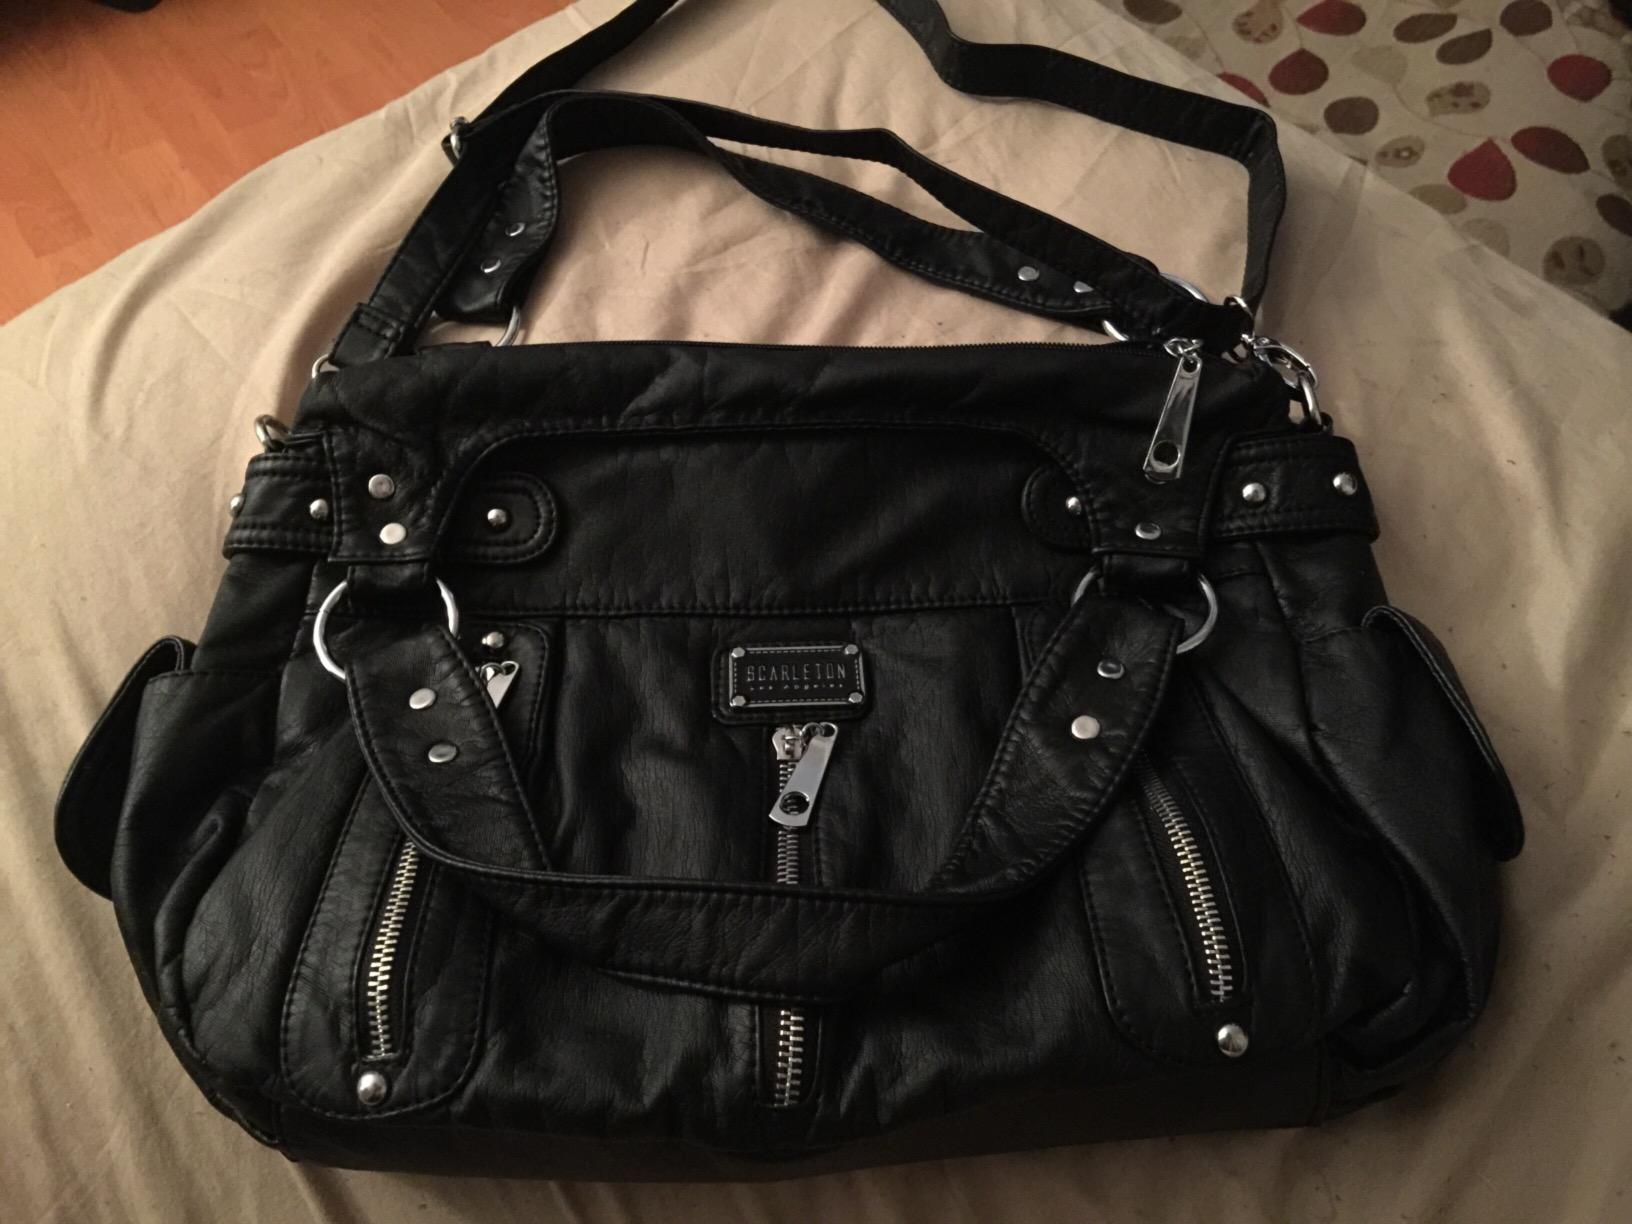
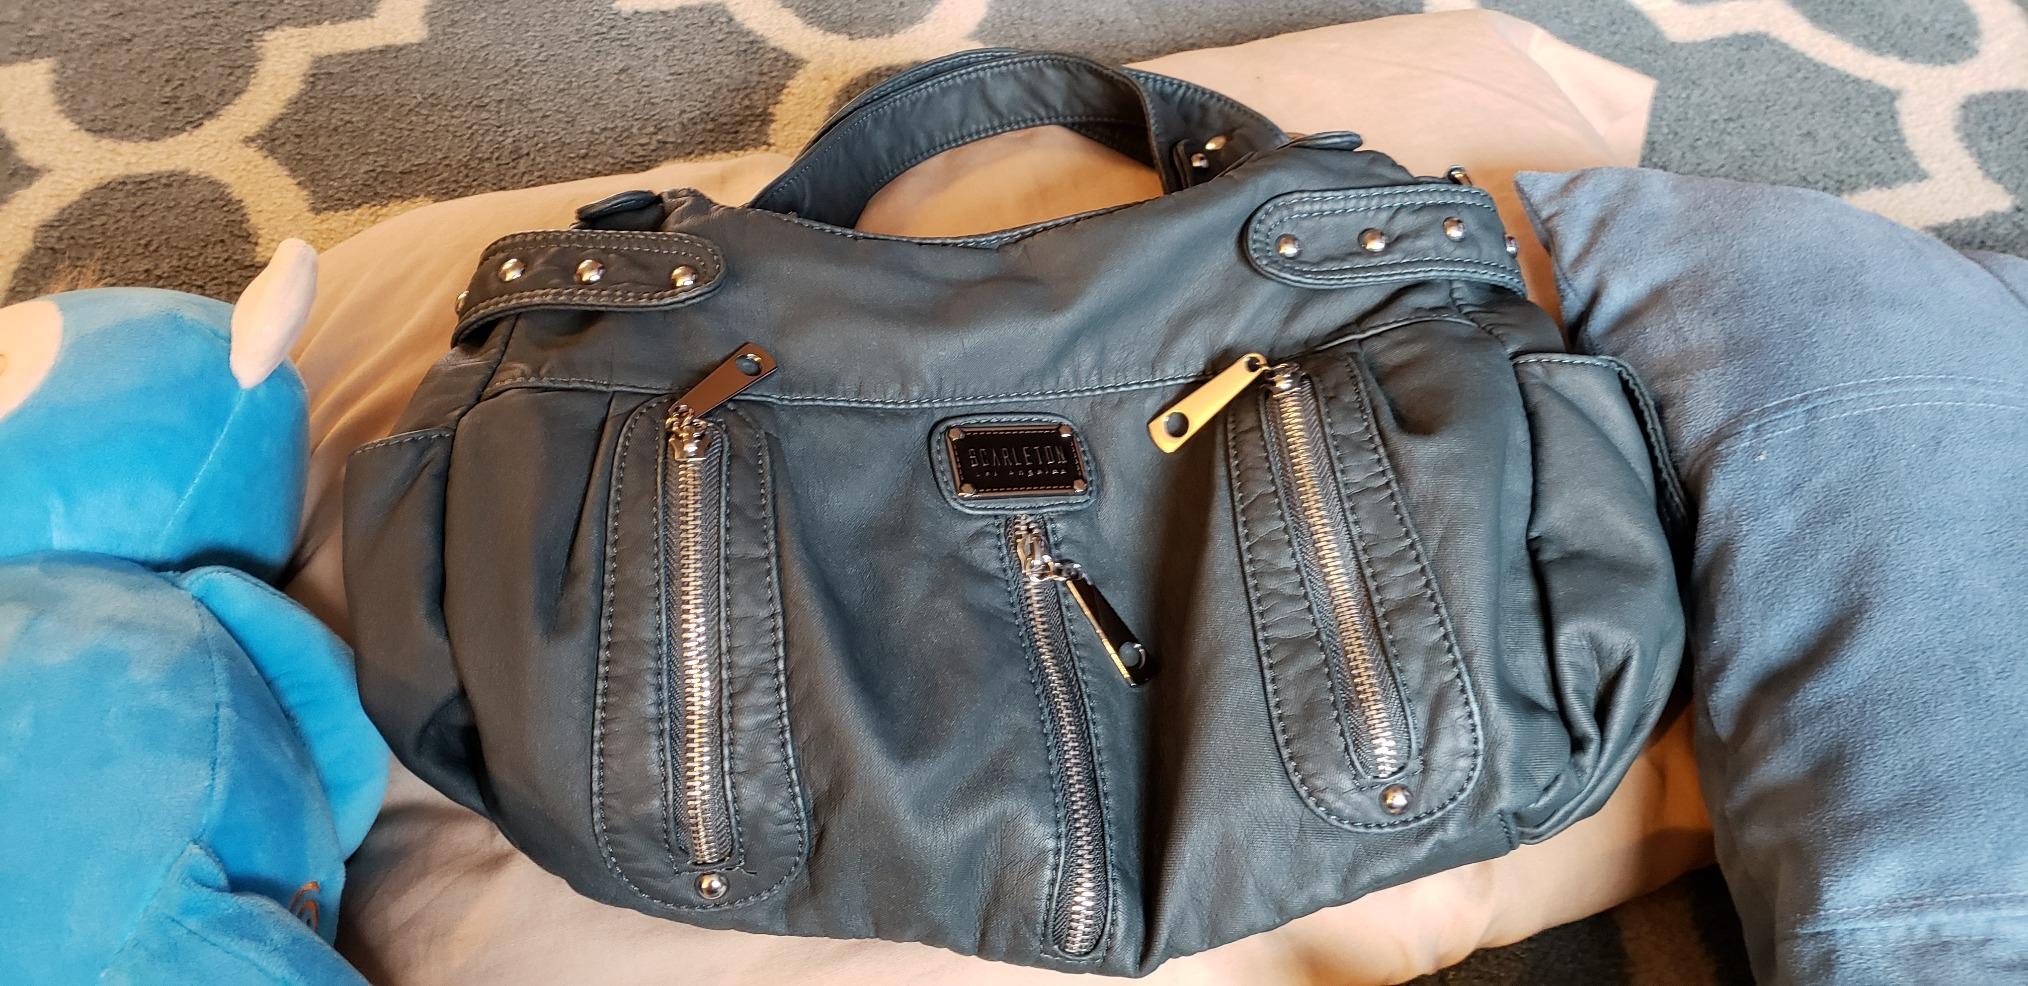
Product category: accessories_handbag
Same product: no